Eyeborgs

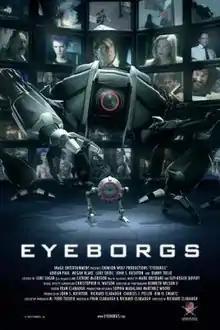

Eyeborgs is a 2009 American science fiction film. It was released direct-to-video on July 6, 2010.